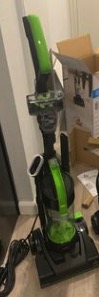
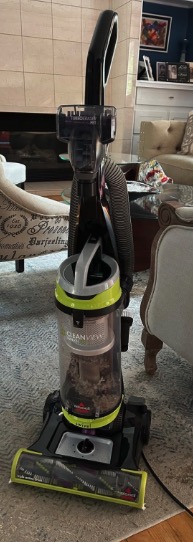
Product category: items_vacuum
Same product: no